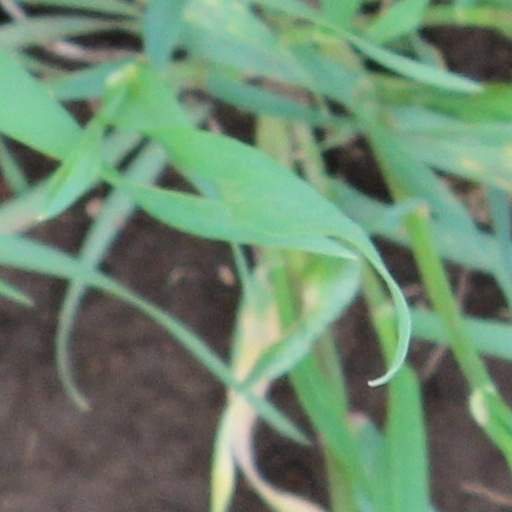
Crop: wheat